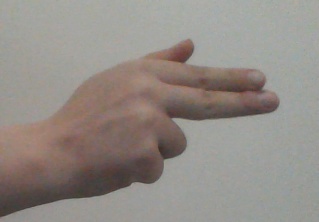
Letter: ghain